List of awards and nominations received by Arrested Development

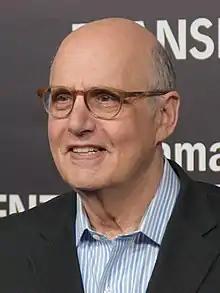
In 2004 and 2005, Jeffrey Tambor was nominated for the Primetime Emmy Award for Outstanding Supporting Actor in a Comedy Series

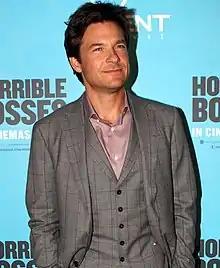
In 2005, Jason Bateman won the Golden Globe Award for Best Actor in a Television Series – Musical or Comedy

The Golden Globe Award is an annual accolade bestowed by members of the Hollywood Foreign Press Association recognizing outstanding achievements in film and television. "Arrested Development" has been nominated for four awards and won one.